Tripwire force

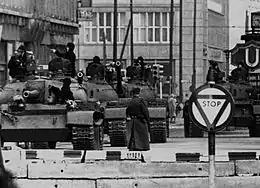
The U.S. Army deployed a tripwire force to Berlin during the Cold War to deter the Soviet Union, whose tanks are pictured here during the Berlin Crisis of 1961.

United States Army Berlin, a U.S. Army formation posted to West Berlin during the Cold War, has been referred to as a tripwire force. Because a limited Soviet incursion into West Berlin, which resulted in no American casualties, might cause the sitting United States President to hesitate in mounting a counter-offensive, the Soviet Union – it was felt by western military planners – would have a strategic incentive to take such an action. By stationing American forces in West Berlin, U.S. casualties would be guaranteed during any future Soviet attack. In this way the United States would deny itself the political ability to abandon the conflict which would, in turn, guarantee a U.S. response up to – and including – the battlefield deployment of nuclear weapons. Realizing this, the Soviet Union would not take offensive action against West Berlin even though it might be militarily capable of doing so.